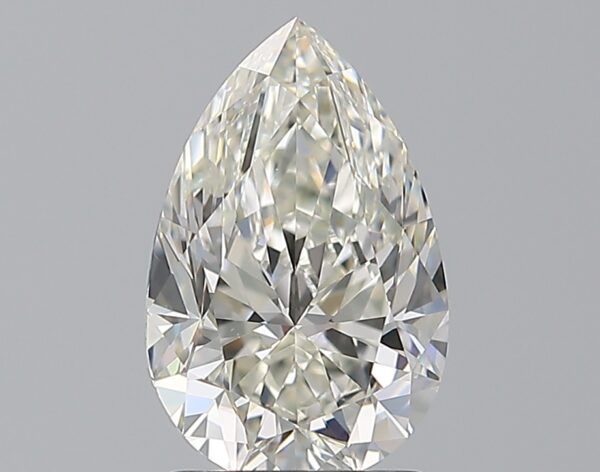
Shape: pear
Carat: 1.6
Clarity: VS1
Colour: J
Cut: EX
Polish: EX
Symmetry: EX
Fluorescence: F
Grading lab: GIA
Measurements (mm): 9.93 x 6.43 x 4.11